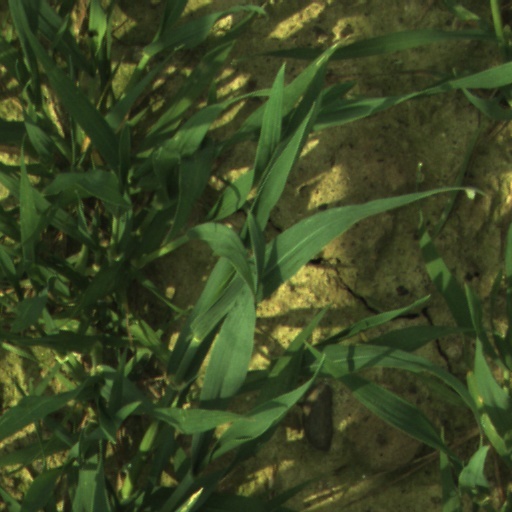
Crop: wheat